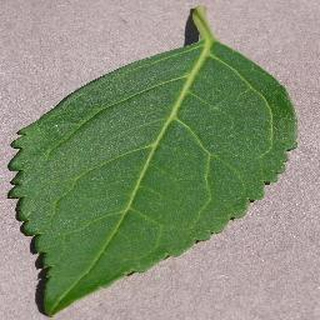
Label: healthy_cherry